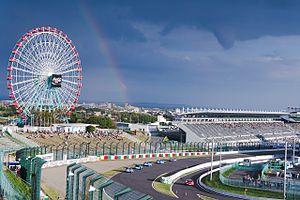
Le circuit de Suzuka est l'un des circuits les plus populaires de sports mécaniques. Situé à Suzuka, soit à 50 km de Nagoya et 150 km d'Osaka, il a été conçu par le designer néerlandais John Hugenholtz à la demande personnelle de Soichiro Honda comme piste d'essai pour la marque. Depuis son ouverture, il a accueilli de très nombreuses manifestations, tant moto qu'auto. Il est le cadre du Grand prix du Japon de Formule 1 depuis 1987 et quelques célèbres épisodes du championnat s'y sont produits.